Kurumbur

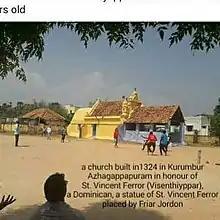
St. Vincent Ferrer Church

As per the 2001 census, Kurumbur had a total population of 3907, with 1897 males and 2010 females. Out of the total population, only 2237 people were literate.